Quatre Petites Mélodies

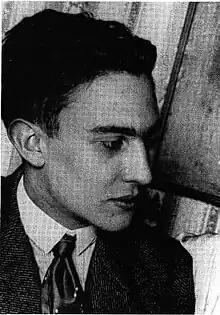
Raymond Radiguet

Dating from pre-revolutionary France of the 1700s, the text is a libertine drinking song ("chanson à boire") rife with double-entendres: